South Lawn

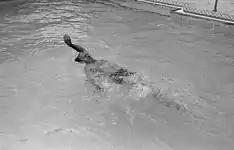
President Ford swimming in the White House swimming pool in July 1975

In 1975, the outdoor swimming pool was installed by President Gerald Ford. It is located directly south of the West Wing, surrounded by a thick row of trees for privacy. A cabana was later added. The original pool at the White House was indoors, located in between the main residence and the West Wing. However, President Richard Nixon turned it into an area for the press, now known as the James S. Brady Press Briefing Room.